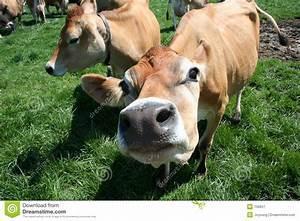
cow